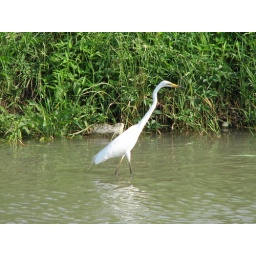
What I think is a crane, in a river on a Sunday bike ride.